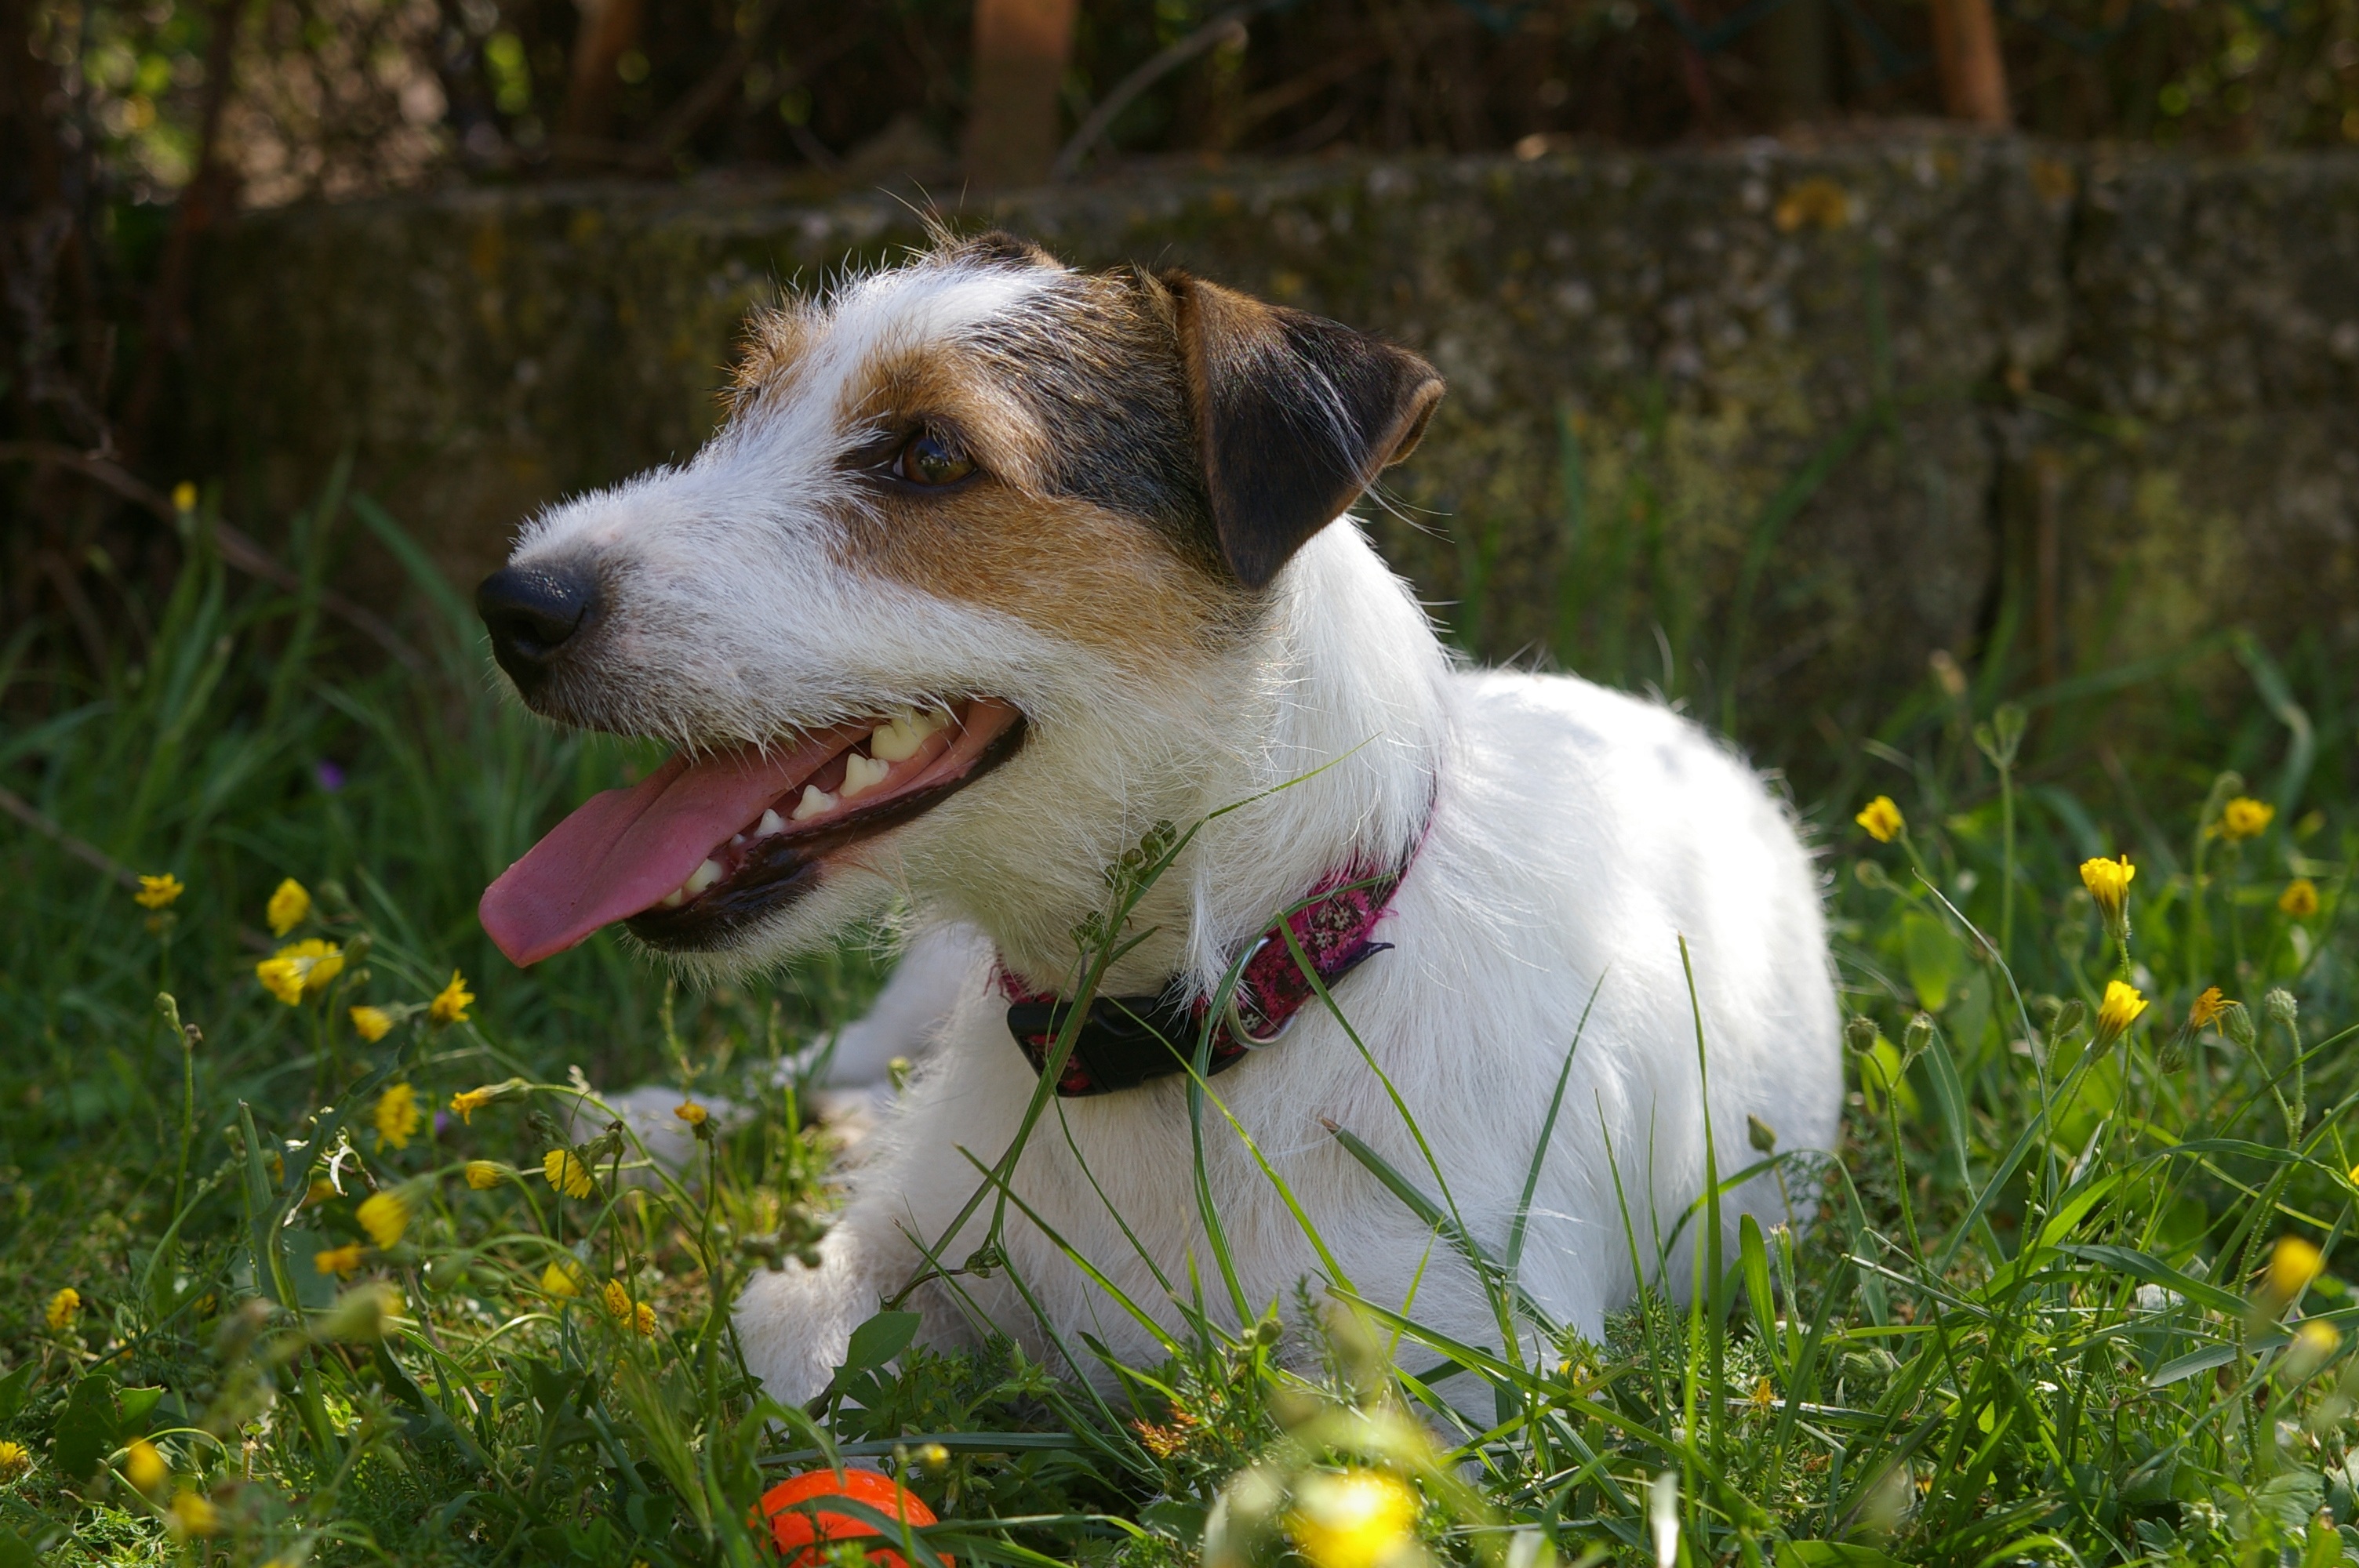
grass, puppy, dog, mammal, garden, vertebrate, dog breed, terrier, parson russell terrier, jack russell terrier, by his, dog like mammal, russell terrier, russel